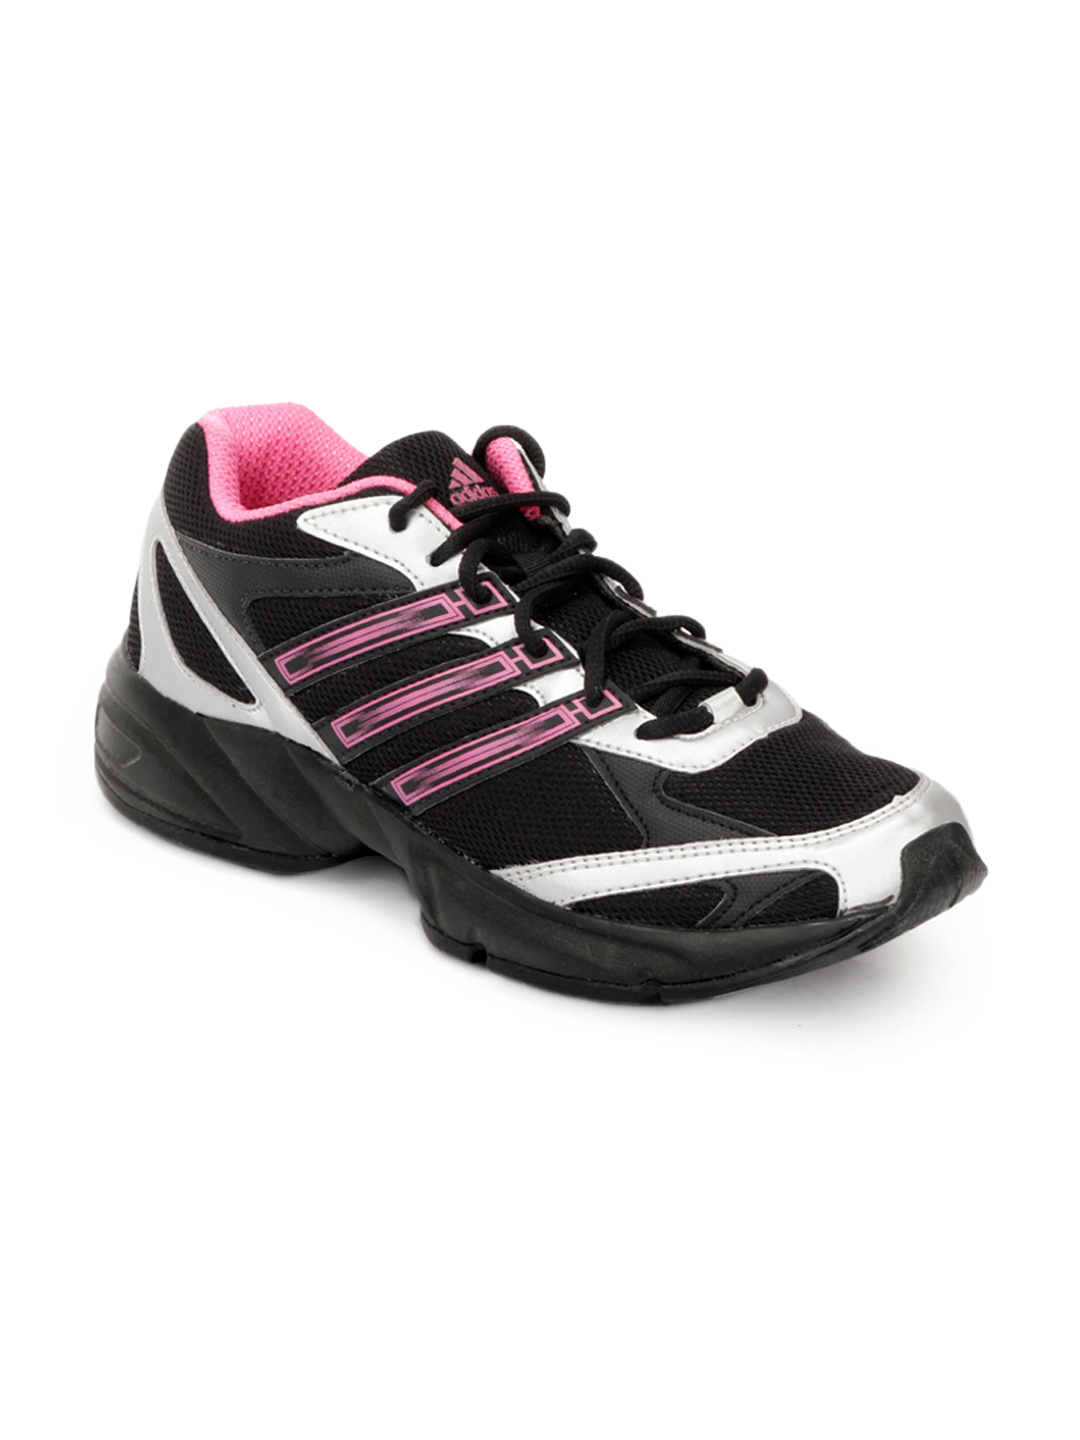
ADIDAS Women Sukoi Black Sports Shoes
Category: Footwear / Shoes / Sports Shoes
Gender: Women
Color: Black
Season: Fall 2012
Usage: Sports